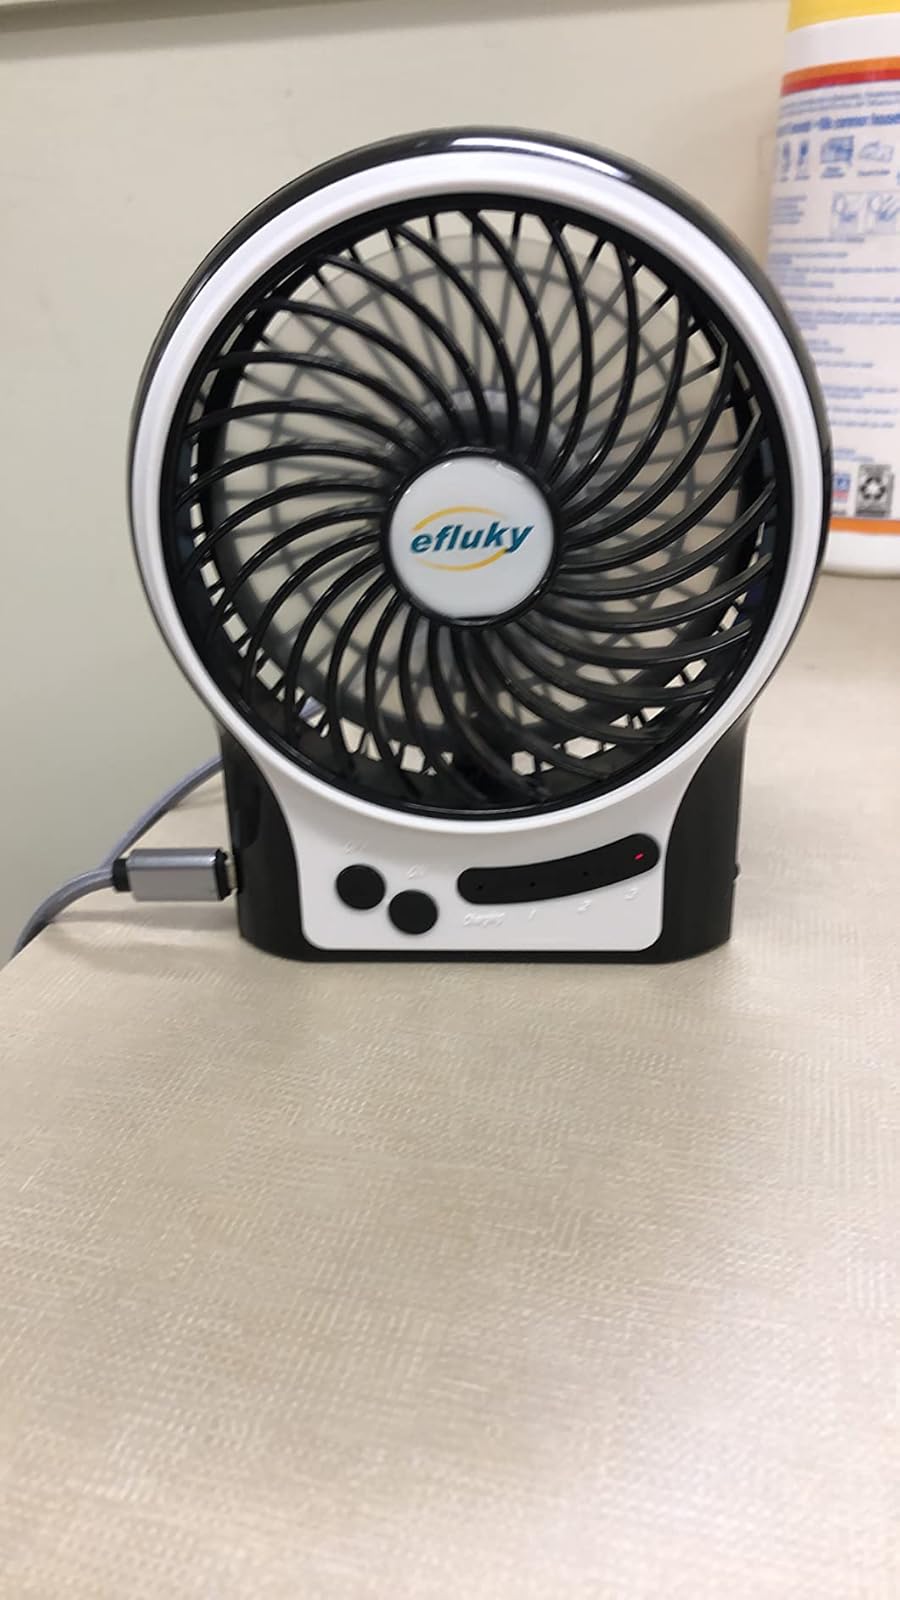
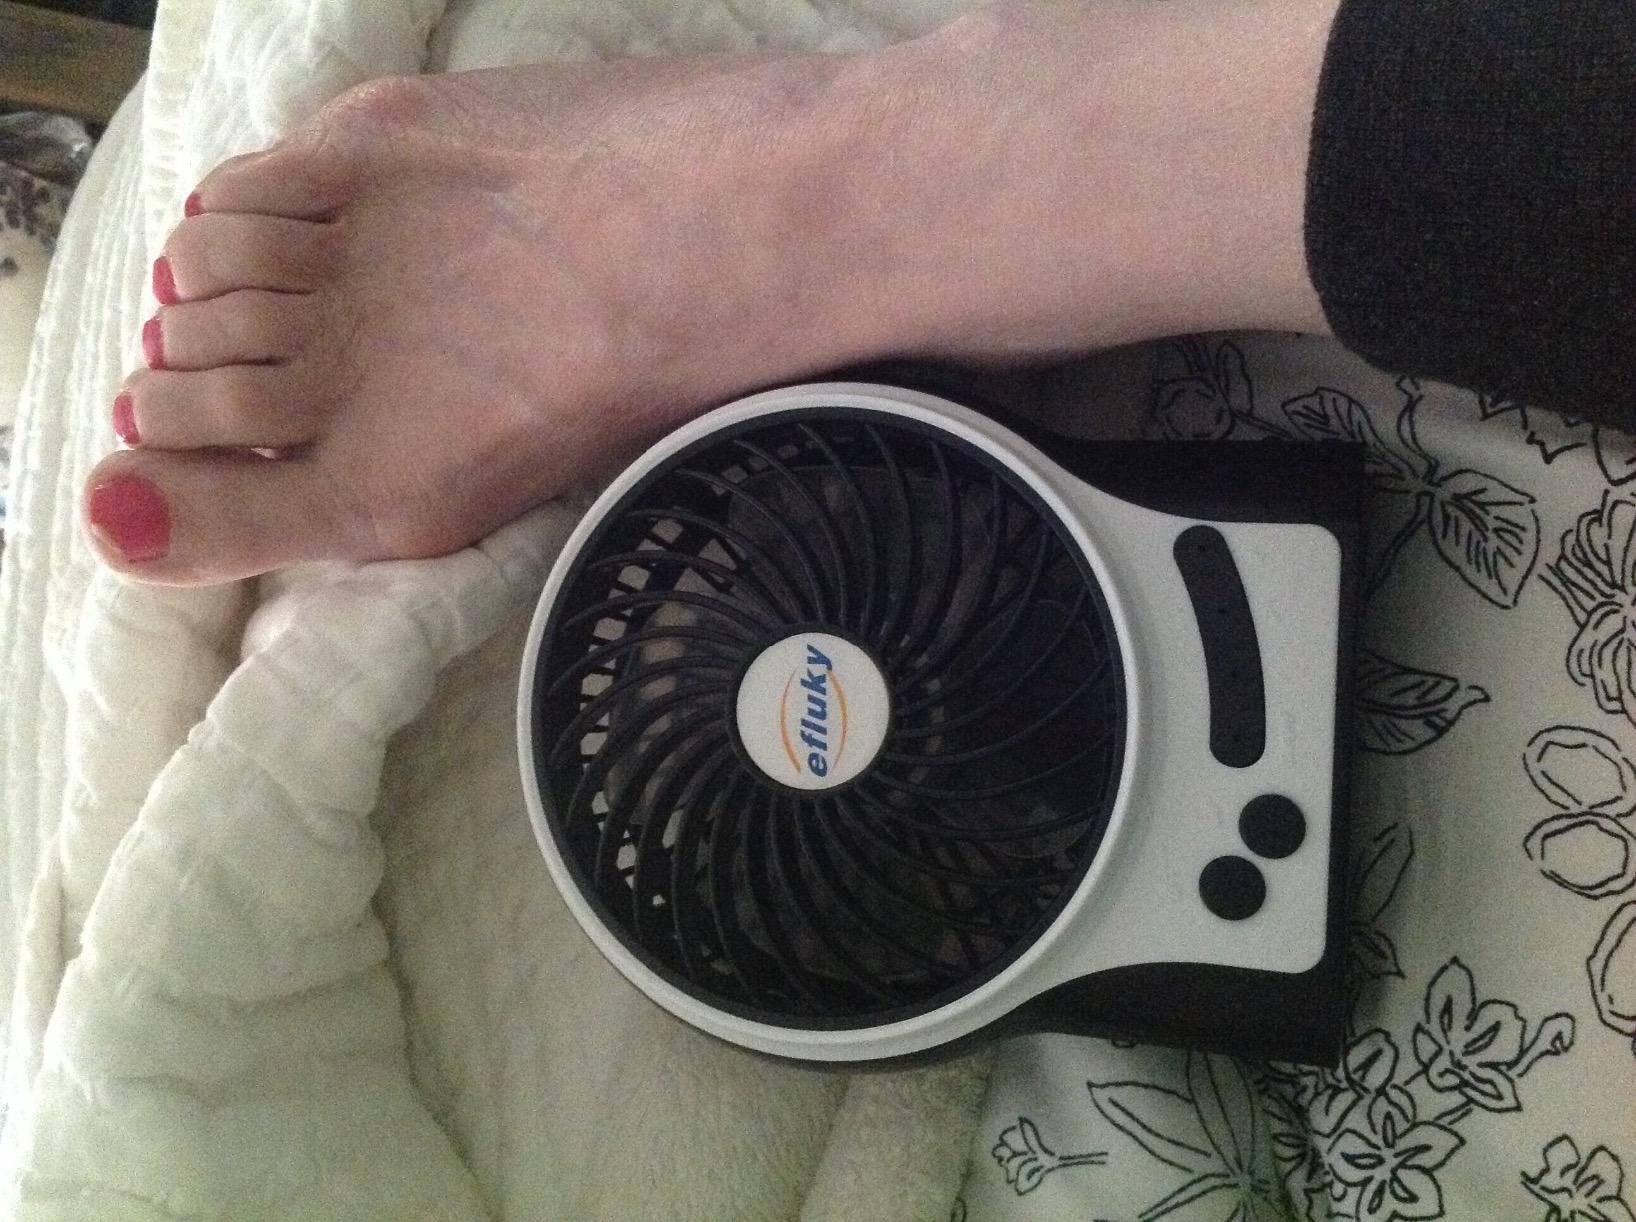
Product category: fan
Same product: yes